The Swan of Tuonela

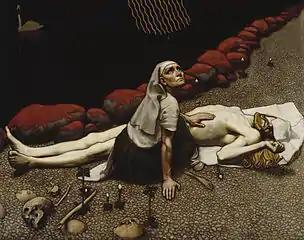
Akseli Gallen-Kallela's 1897 "Lemminkäisen äiti" (Lemminkäinen's Mother), showing the mother with her slain son from the Swan of Tuonela story.

The Swan of Tuonela is an 1895 tone poem by the Finnish composer Jean Sibelius. It is part of the " (Four Legends from the Kalevala)", Op. 22, based on the Finnish mythological epic the "Kalevala".